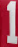
Number: 1